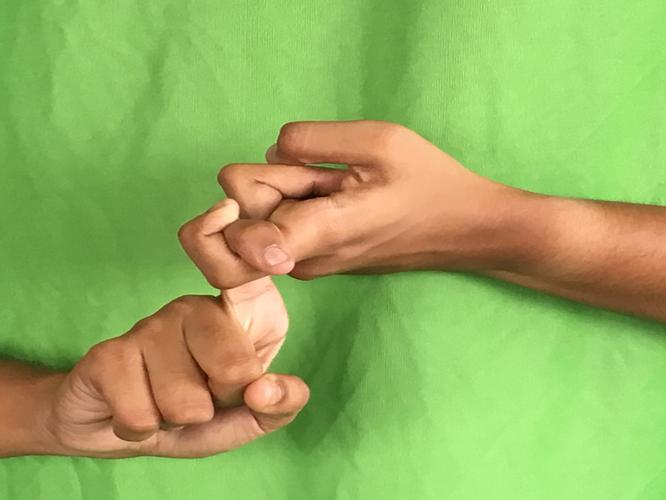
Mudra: Pasha
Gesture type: double_hand